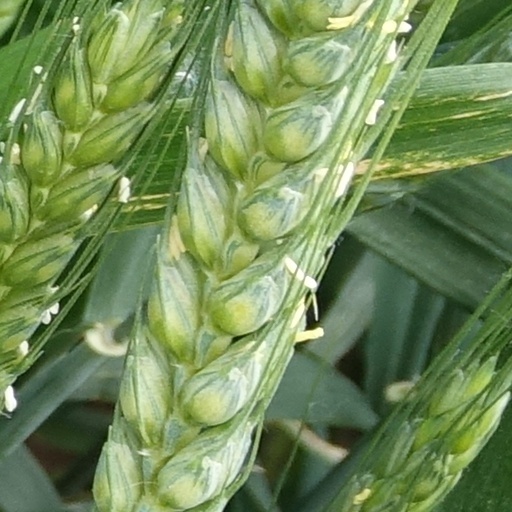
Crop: wheat